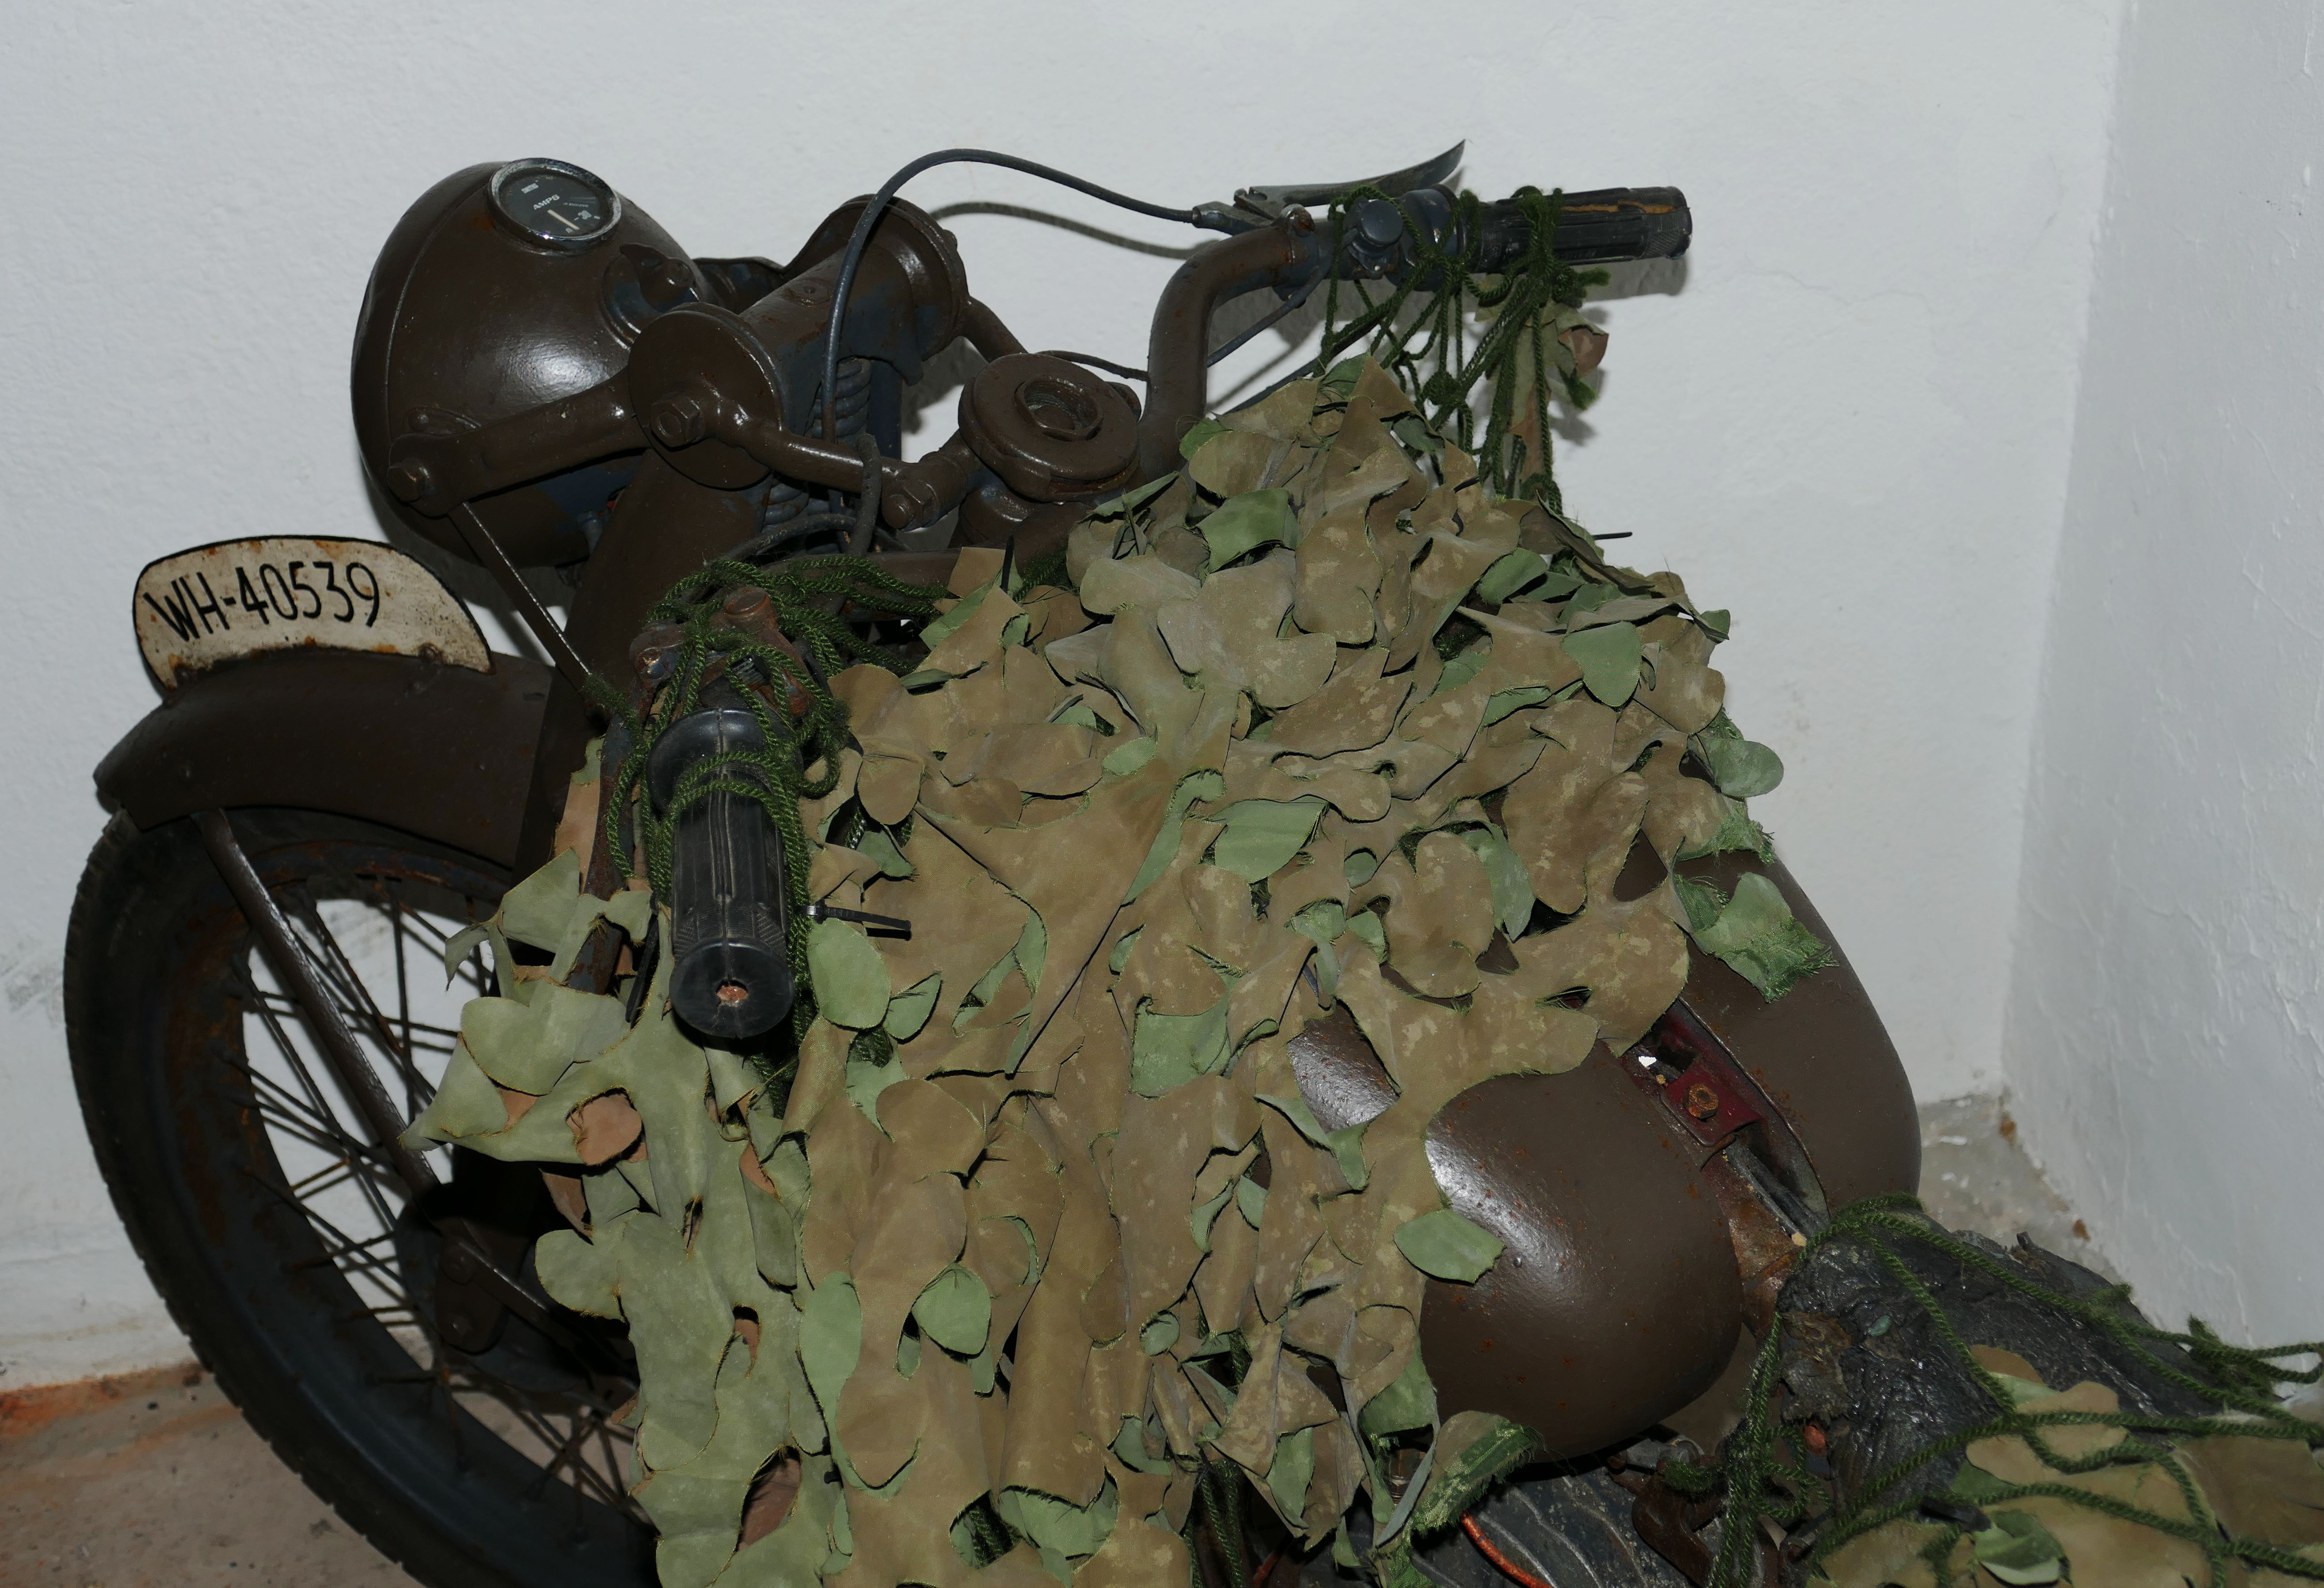
military, soldier, army, vehicle, museum, motorcycle, memory, clothing, camouflage, england, memorial, war, history, world war, world war ii, krad